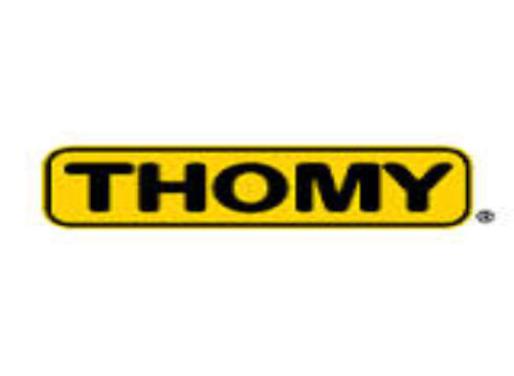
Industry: Food